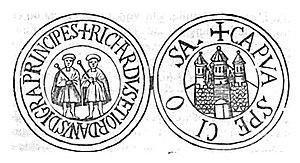
Roger et son fils JOurdain, tome IV, P192.